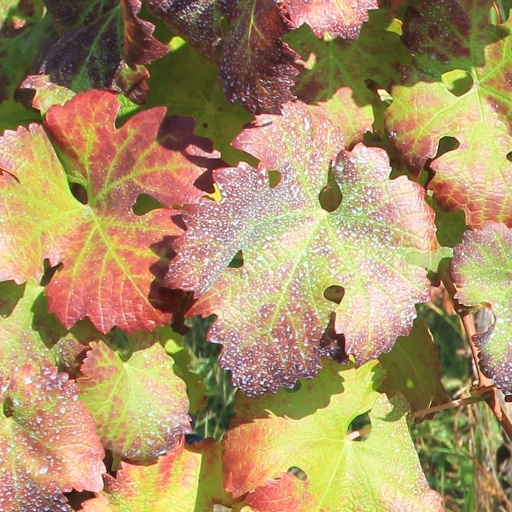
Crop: grape